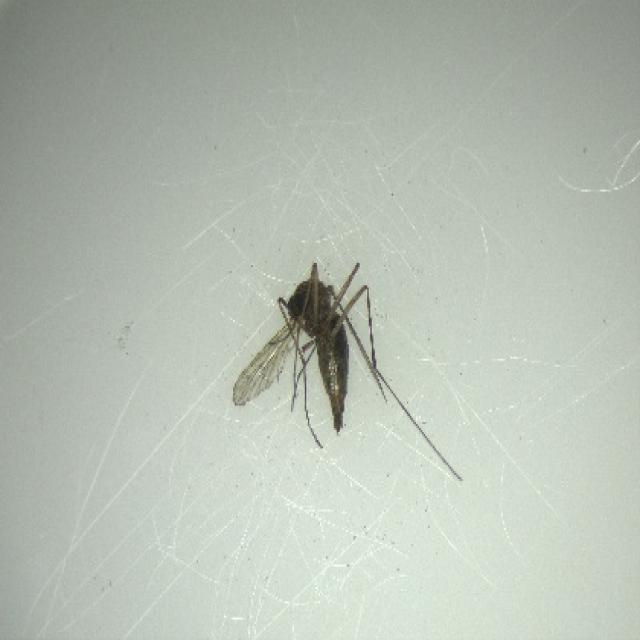
Species: aedes_vexans